North Foreland (South Shetland Islands)

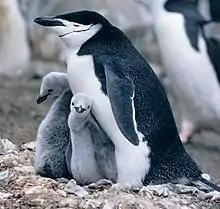
The IBA is an important breeding site for chinstrap penguins

North Foreland is an ice-free headland on the northern coast of King George Island, the largest of the South Shetland Islands of Antarctica. It lies at the eastern entrance to Emerald Cove, 4.5 km east of Milosz Point, extending northwards for about 2 km and forming the northernmost extremity of the Island.